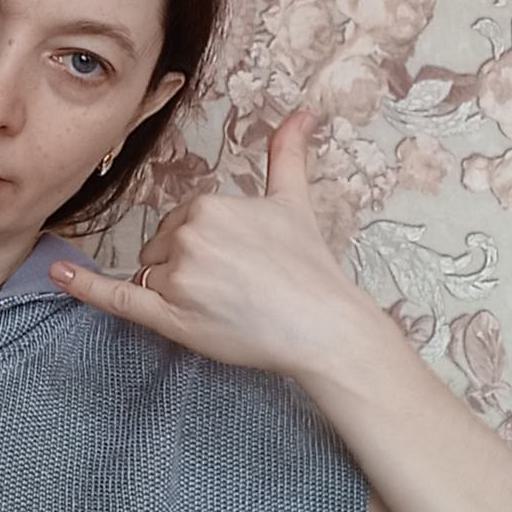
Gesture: call